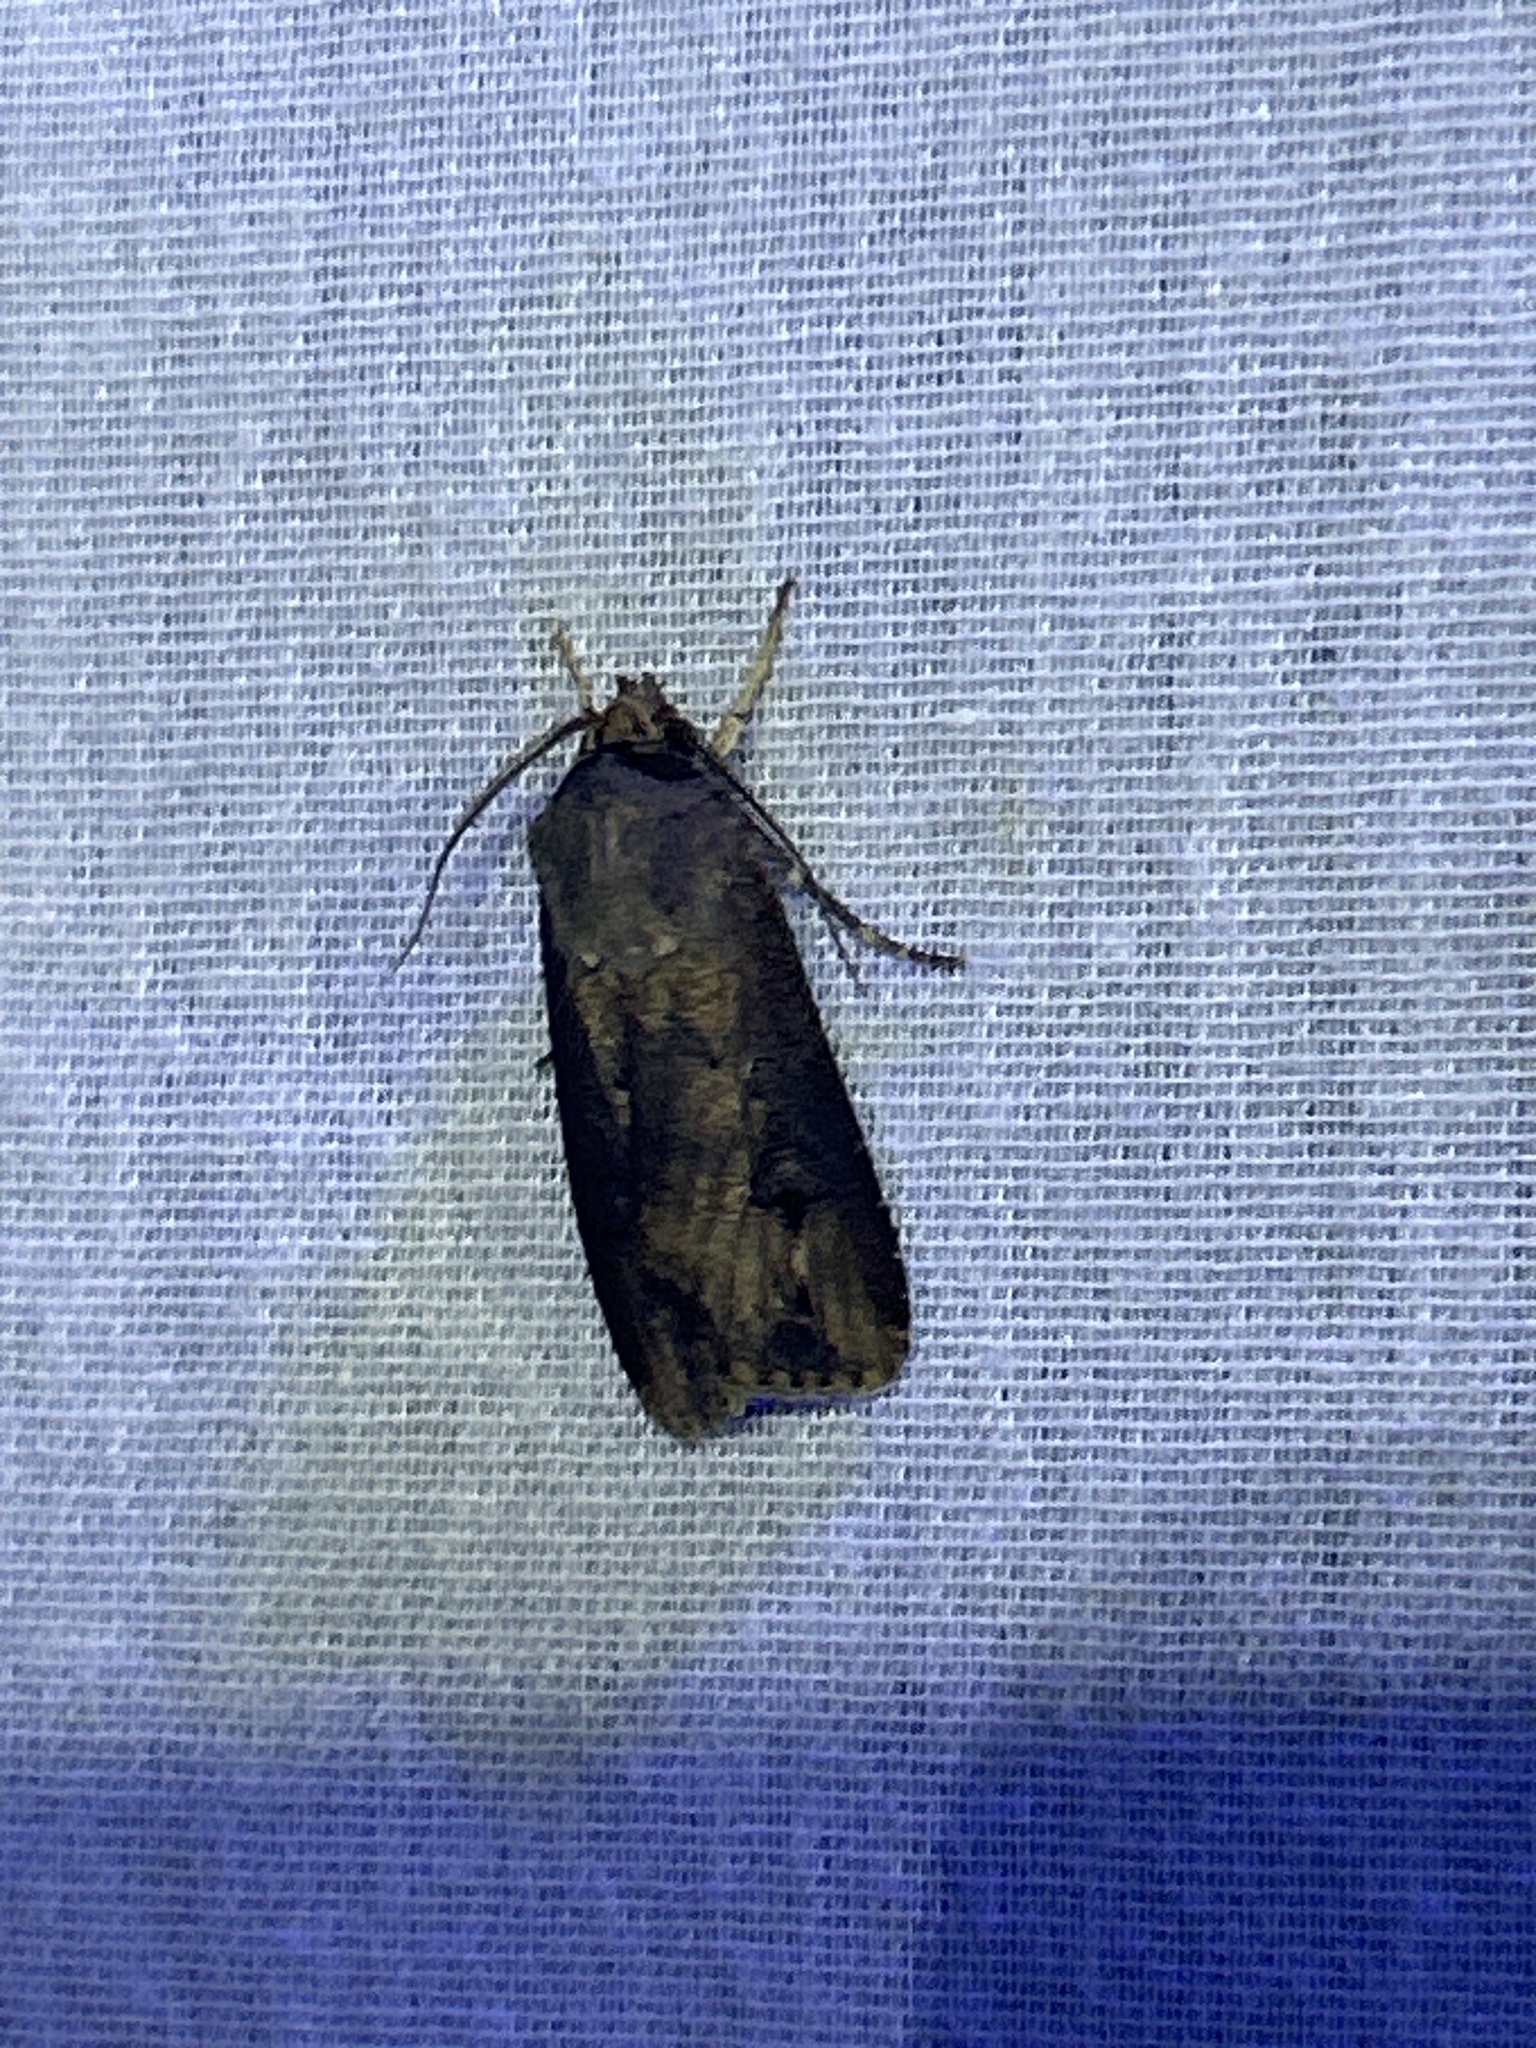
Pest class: cutworms